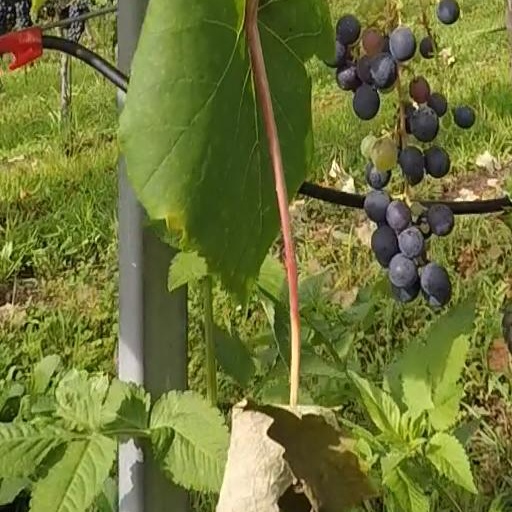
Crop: grape